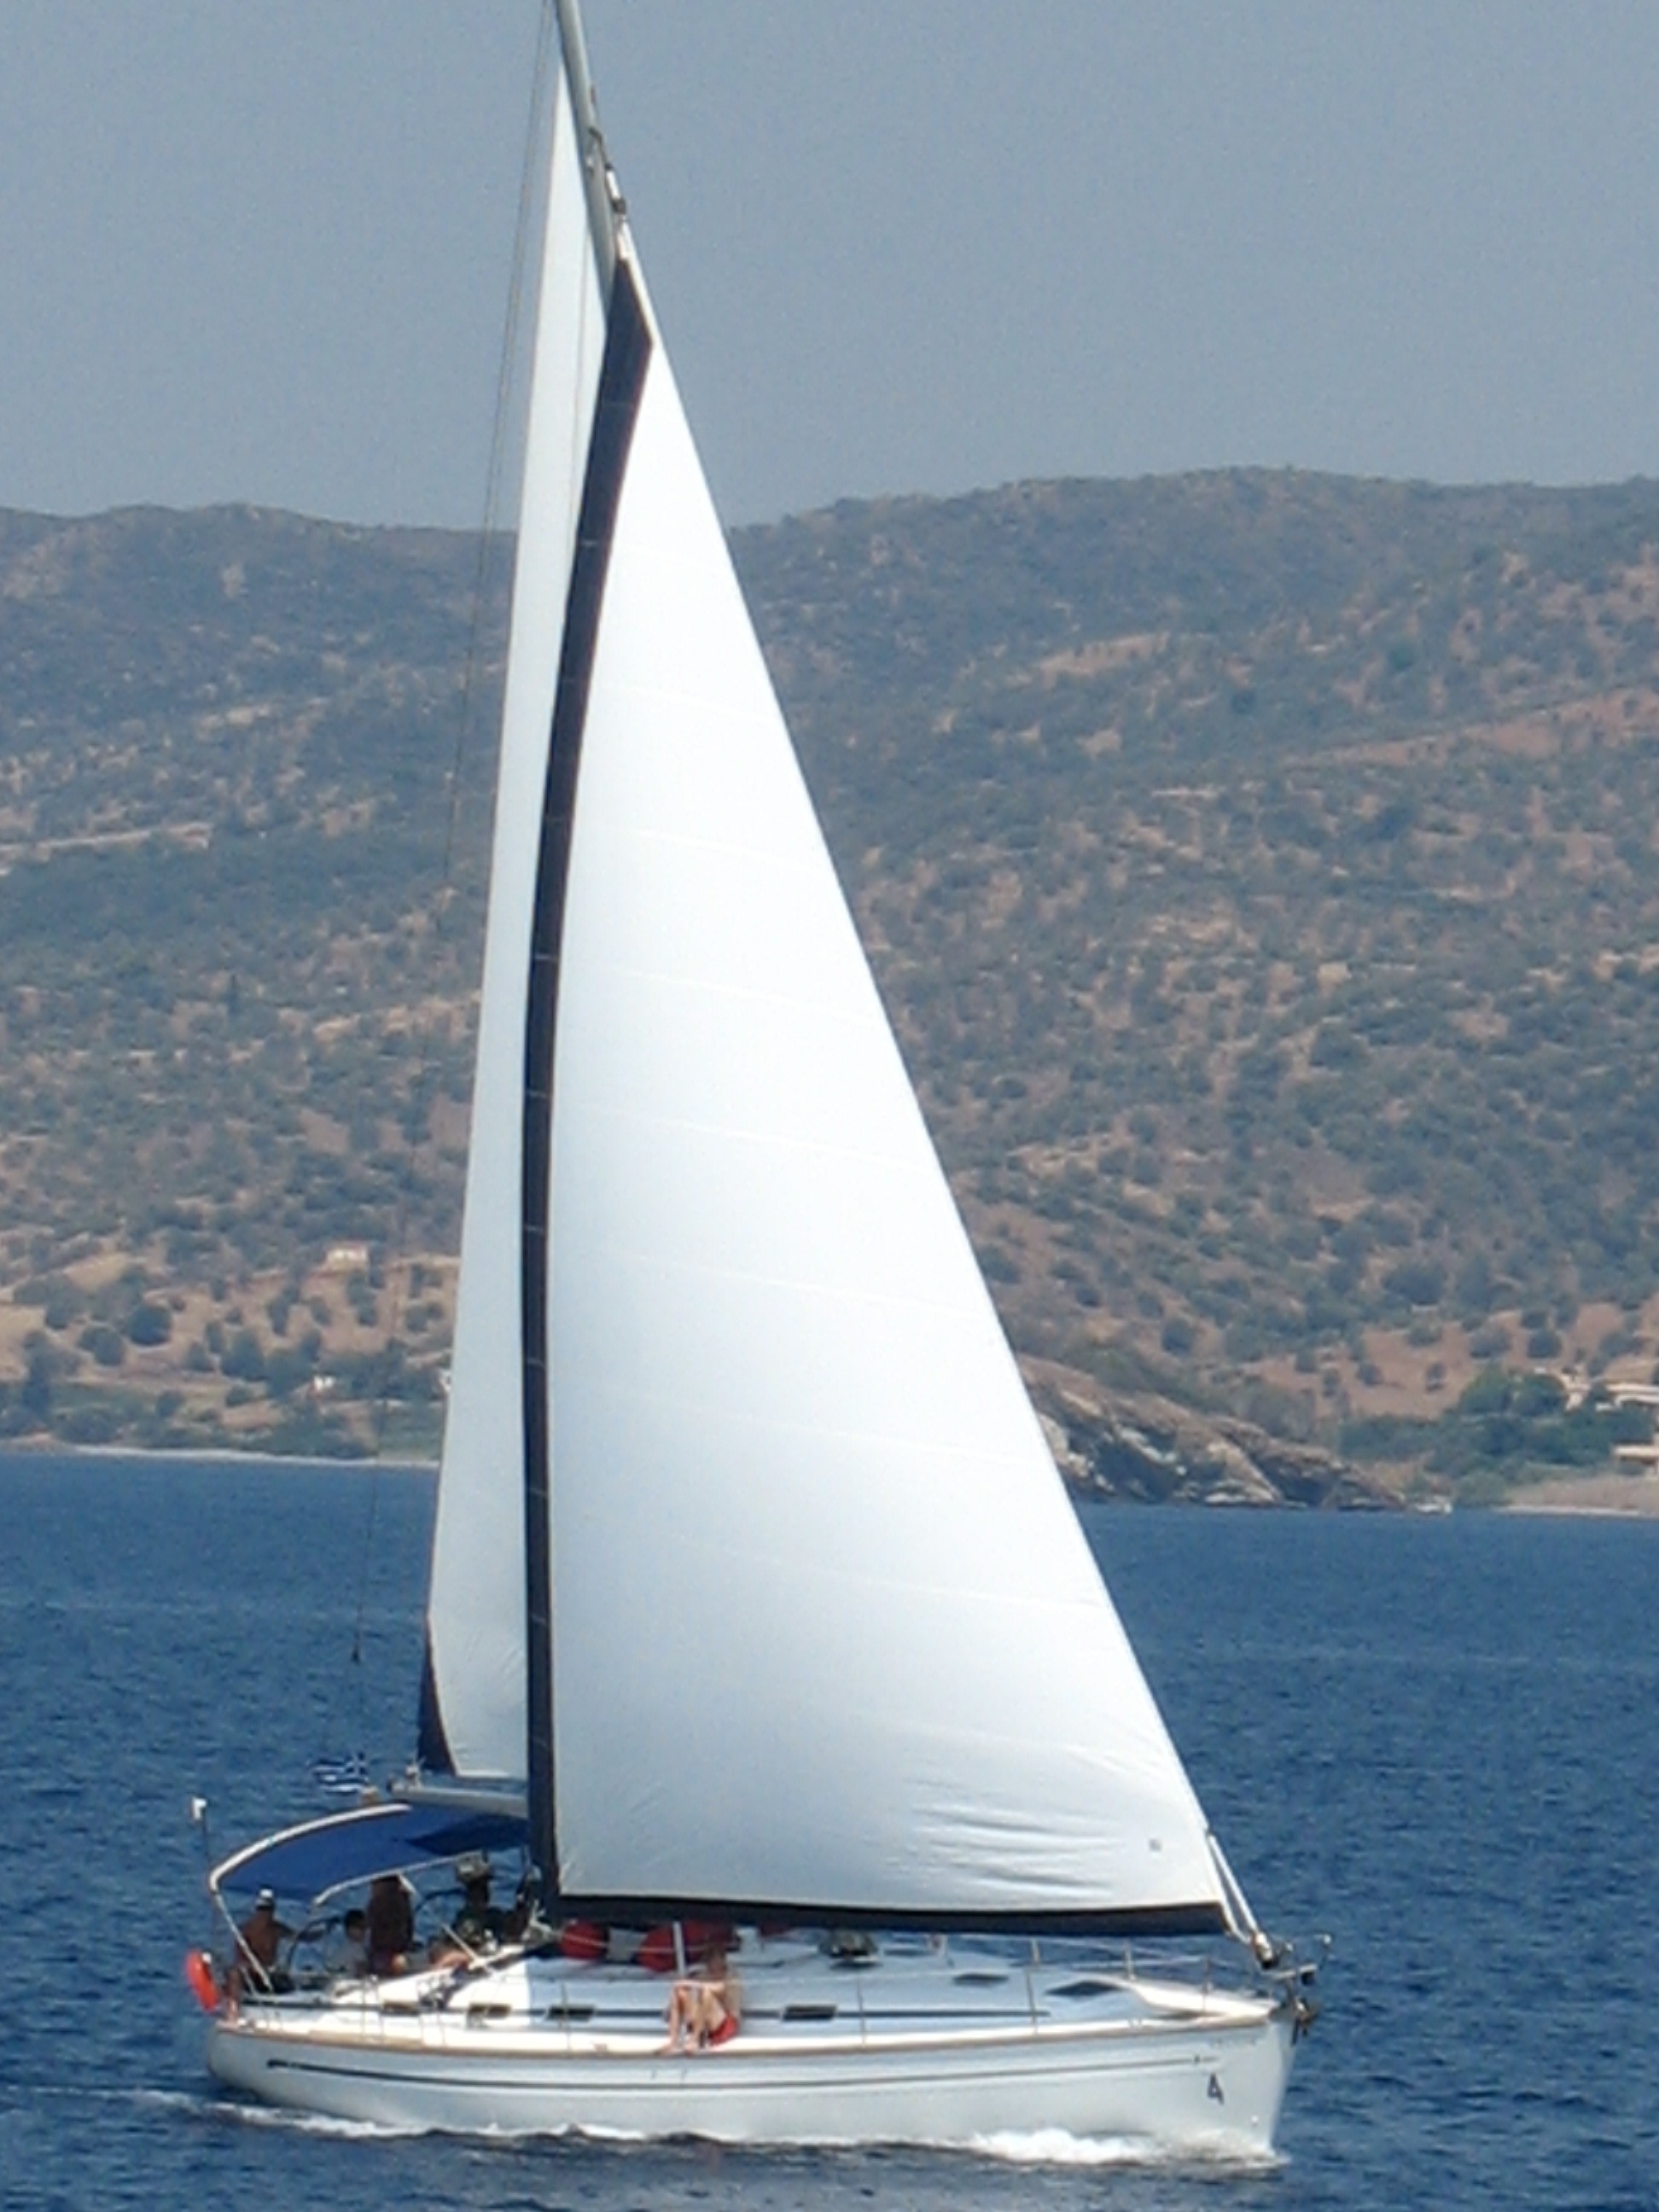
sea, water, boat, ship, summer, mediterranean, vehicle, mast, sailing, yacht, colorful, sailboat, sunny, boating, boats, sail, greece, scene, watercraft, scow, schooner, sailing ship, mediterranean sea, passenger ship, white sails, dinghy, yacht racing, skiff, windsports, dinghy sailing, keelboat, sailboat racing, lugger, galway hooker, cat ketch